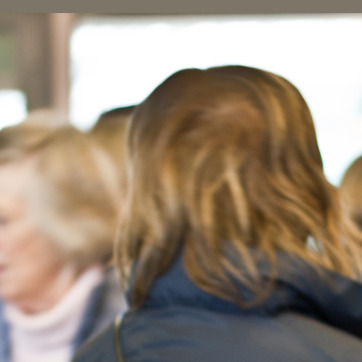
Material: hair